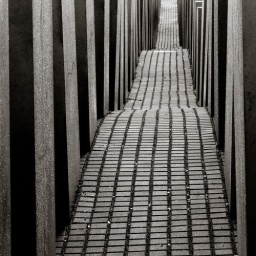
Berlin in black and white (2007)